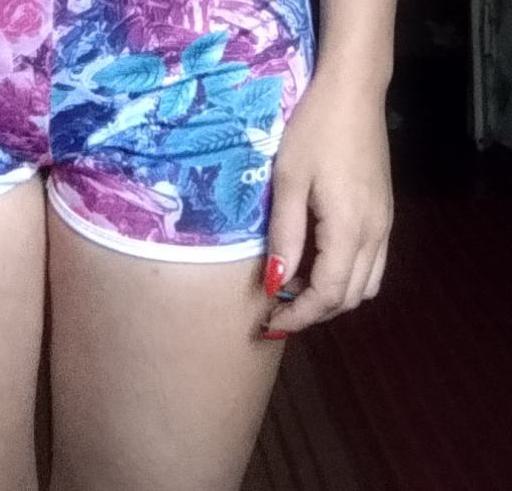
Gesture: no_gesture